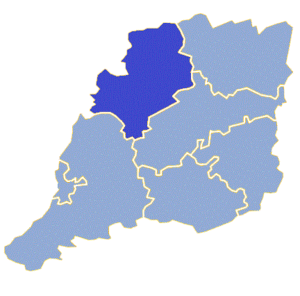
Maszewo est une gmina rurale de la powiat de Krosno Odrzańskie, dans la Voïvodie de Lubusz, dans l'ouest de la Pologne, à la frontière avec l'Allemagne.